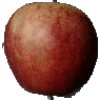
Label: Apple Red 3